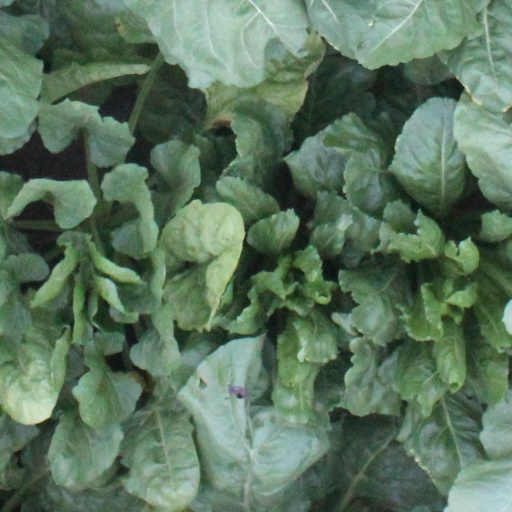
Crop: sugar beet